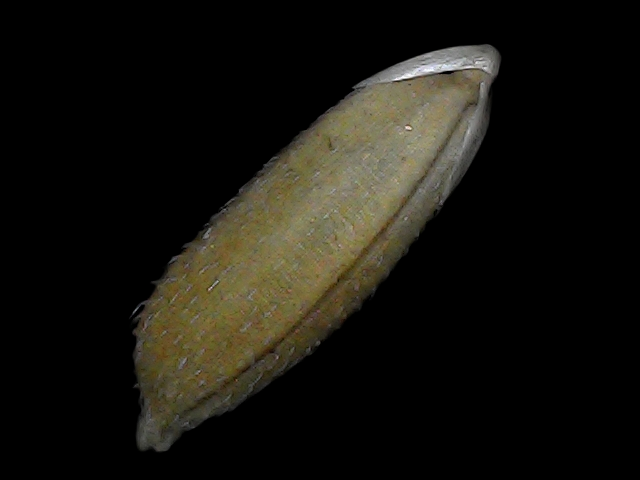
Rice variety: Bd93